Taiwan under Qing rule

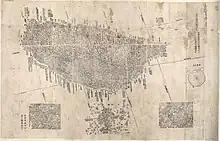
Chinese map of Taiwan, 1878

During the Sino-French War, the French invaded Taiwan during the Keelung Campaign in 1884. The Chinese had already been aware of French plans to attack Taiwan and sent Liu Mingchuan, the governor of Fujian, to strengthen Taiwan's defenses on 16 July. On 5 August 1884, Sébastien Lespès bombarded Keelung's harbor and destroyed the gun placements. The next day, the French attempted to take Keelung but failed to defeat the larger Chinese force led by Liu Mingchuan and were forced to withdraw to their ships. On 1 October, Amédée Courbet landed with 2,250 French forces and defeated a smaller Chinese force, though equipped with Krupp guns, capturing Keelung. French efforts to capture Tamsui failed. The port of Tamsui had been filled with debris by the Chinese and the French were unable to sustain a landing. The French shelled Tamsui, destroying not only the forts but also foreign buildings. Some 800 French troops landed on Shalin beach near Tamsui but they were repelled by Chinese forces.